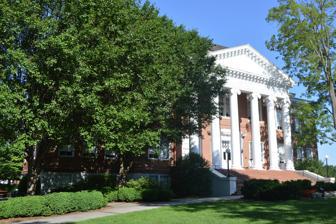
Building: Hopwood Hall (Lynchburg, Virginia)
Country: United States of America
Year built: 1909
United States historic place Hopwood Hall U.S. National Register of Historic Places Front of the building Show map of Virginia Show map of the United States Location Campus of Lynchburg College , Lynchburg, Virginia Coordinates 37°23′53″N 79°10′57″W / 37.39806°N 79.18250°W / 37.39806; -79.18250 Area less than one acre Built 1909 ( 1909 ) Architect Edward G. Frye Architectural style Beaux Arts NRHP reference No. 100001513 Added to NRHP August 28, 2017 Hopwood Hall is the central and oldest building on the campus Lynchburg College in Lynchburg, Virginia .  It was built in 1909 to a design by Edward G. Frye, a Roanoke -based architect. It is a four-story building with Beaux Arts styling, and is one of the most architecturally sophisticated buildings in the city. It is named for Dr. Josephus Hopwood, one of the college's founders. The building has had many functions over the years, but has always housed classrooms; its library was restored to its original appearance in 2016. The building was listed on the National Register of Historic Places in 2017. See also National Register of Historic Places listings in Lynchburg, Virginia References